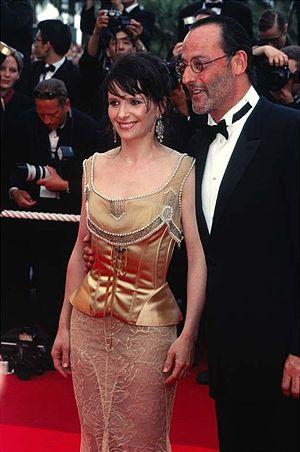
Décalage horaire est un film français réalisé par Danièle Thompson, sorti en 2002.